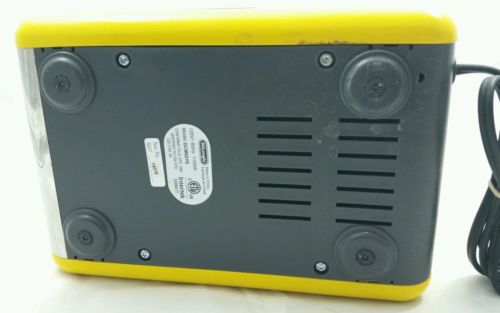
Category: coffee maker